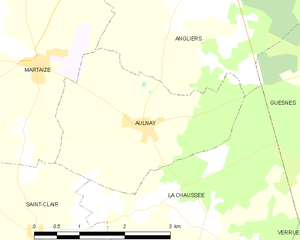
Carte des communes françaises Aulnay